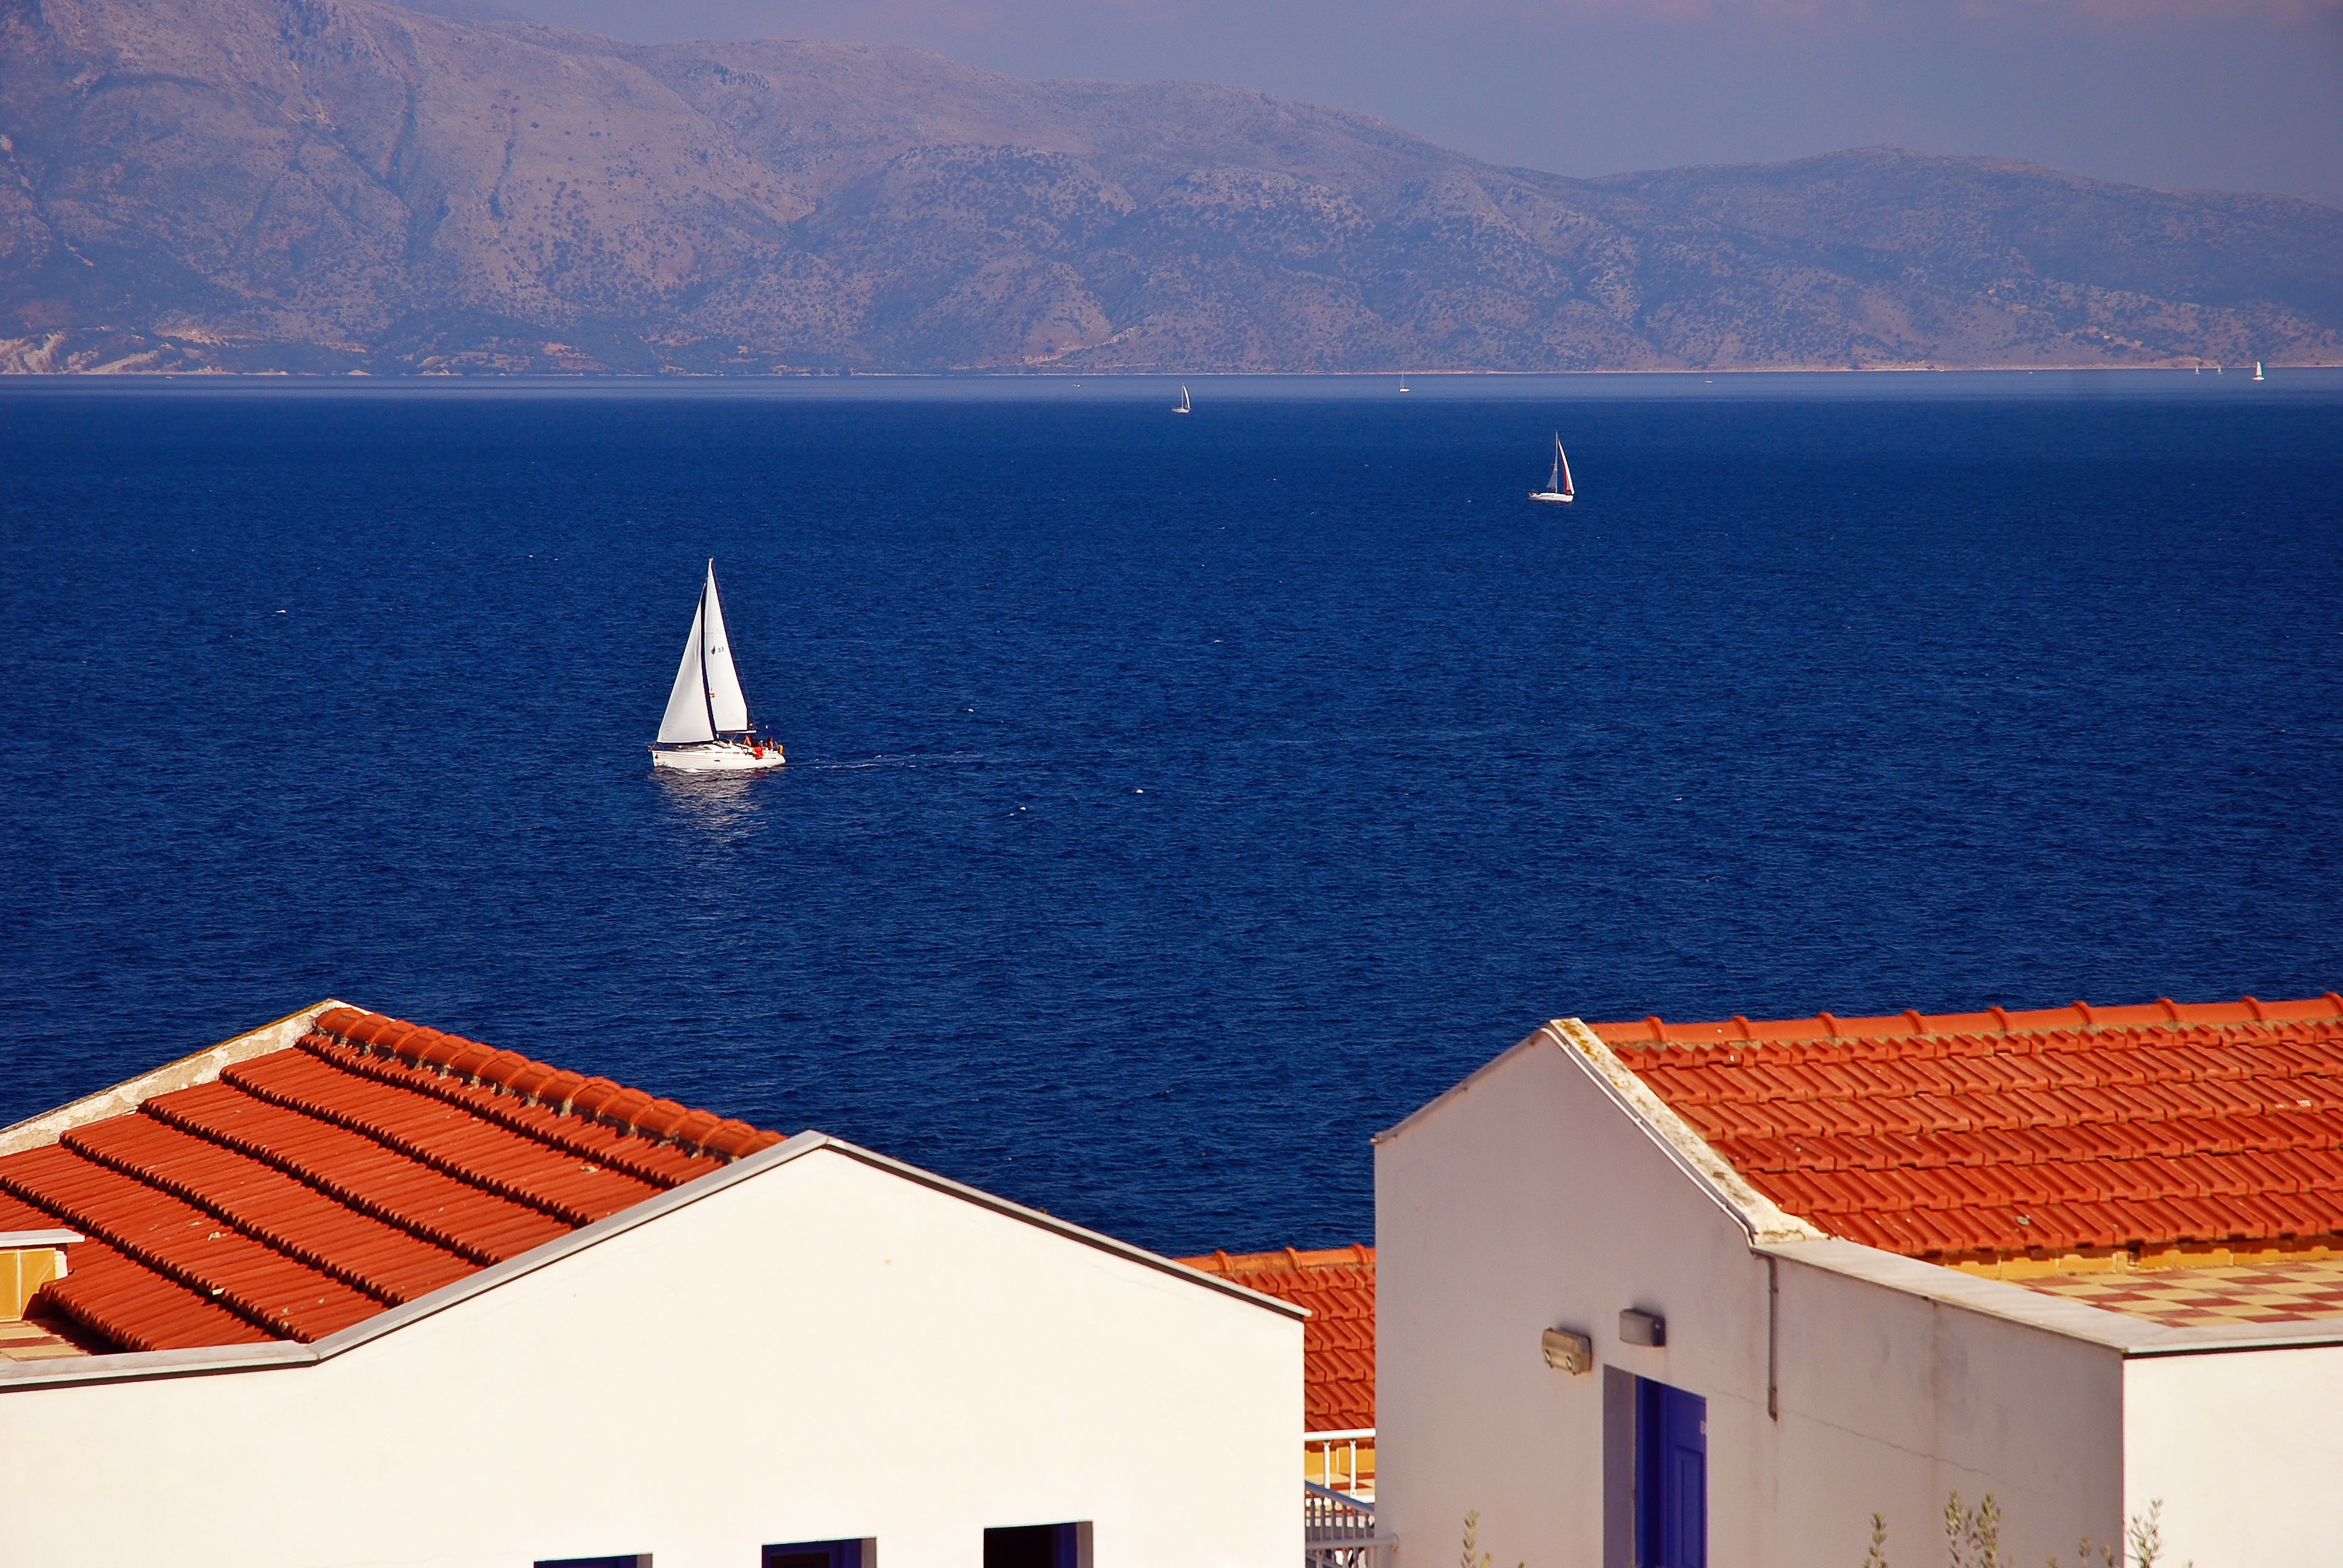
beach, landscape, sea, coast, ocean, roof, city, summer, vacation, journey, bay, sailboat, mountains, greece